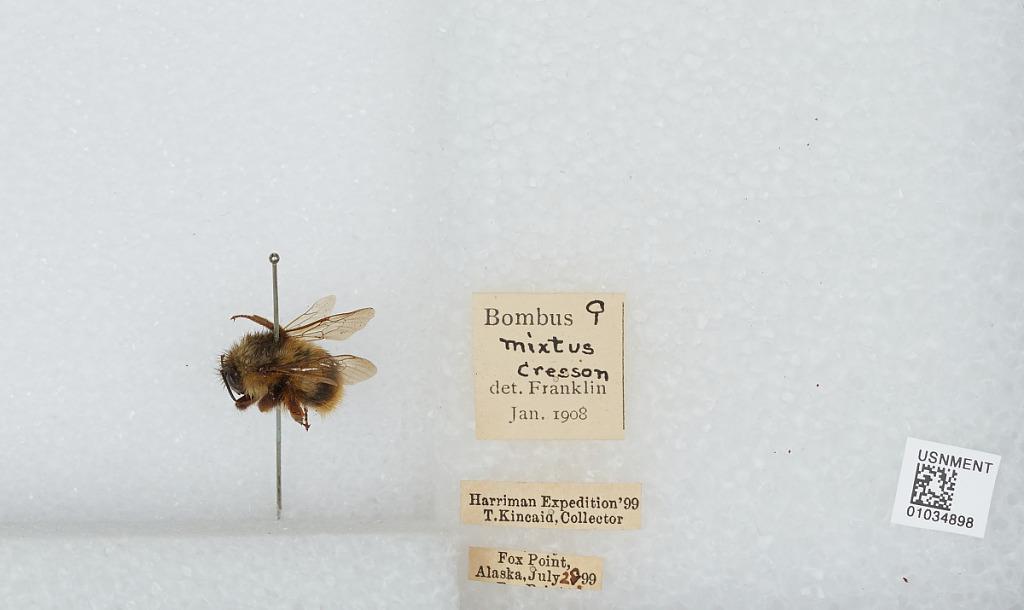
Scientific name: Bombus (Pyrobombus) mixtus Cresson
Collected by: T. Kincaid
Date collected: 1899-7-28
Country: United States
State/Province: Alaska
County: Sitka
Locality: Fox Point
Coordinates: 57.6919, -136.136
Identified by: Franklin